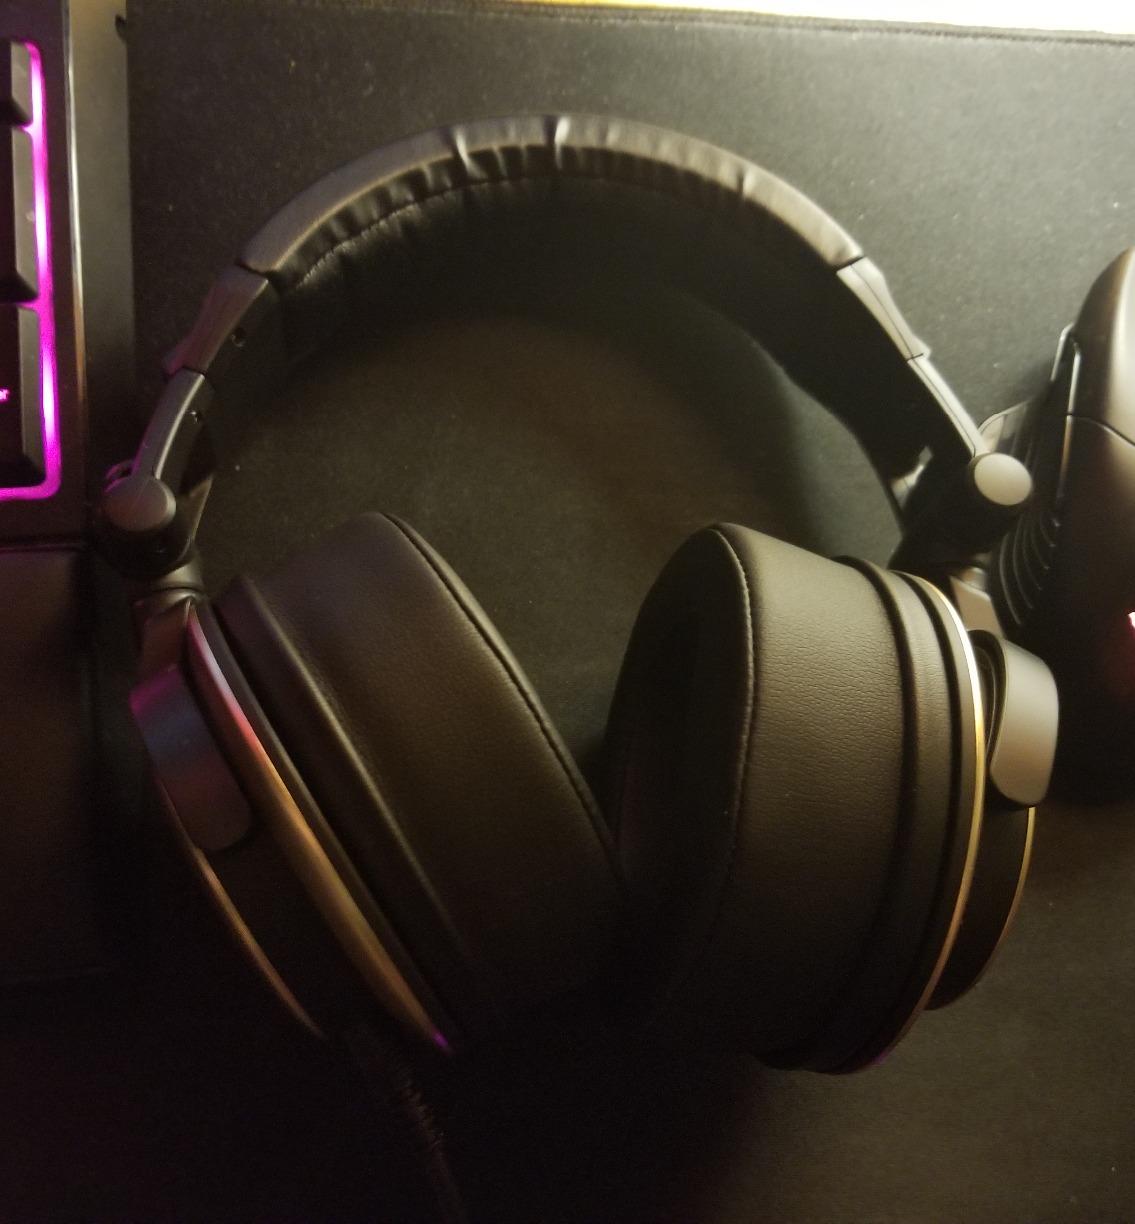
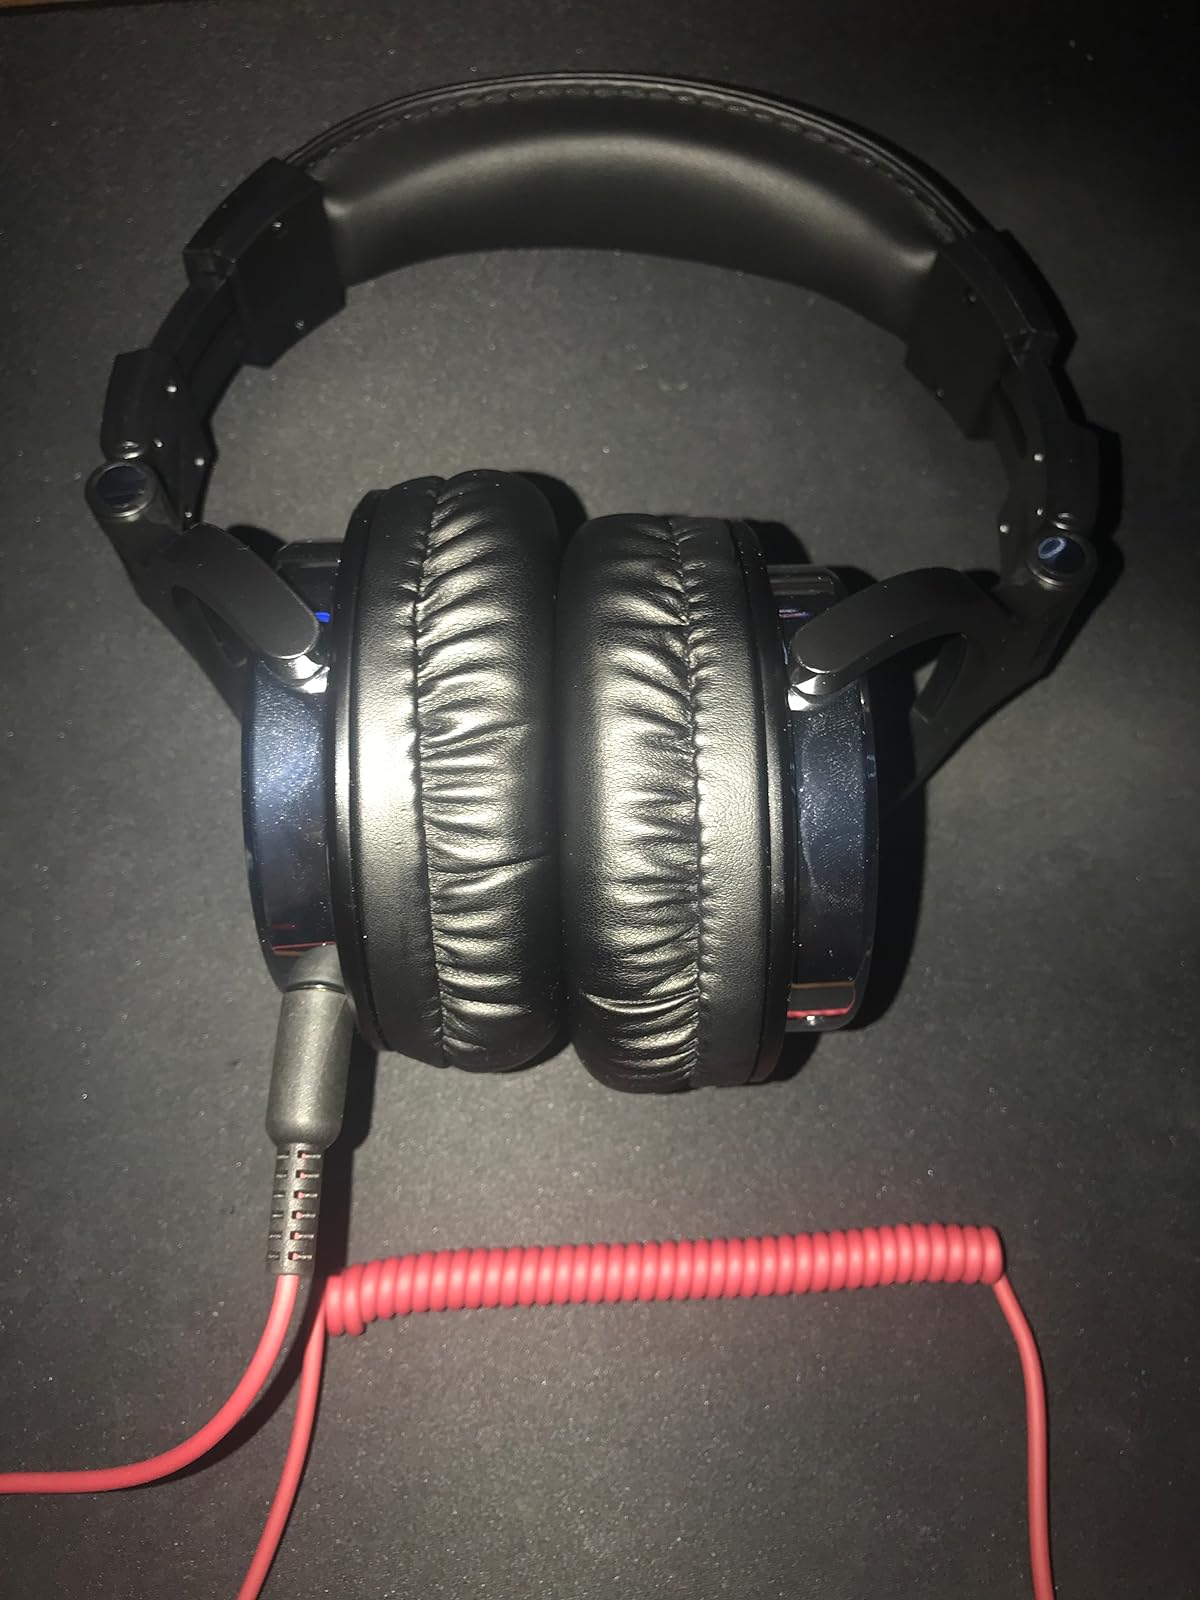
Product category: headphones
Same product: no